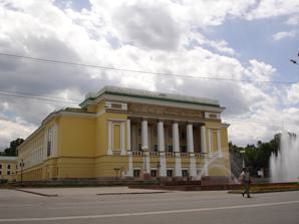
Building: Abay Opera House
Country: Kazakhstan
Year built: 1934
Theatre in Almaty, Kazakhstan Abay Opera House General information Type Theatre Location Almaty , Kazakhstan Coordinates 43°14′56″N 76°56′45″E / 43.24889°N 76.94583°E / 43.24889; 76.94583 Completed 1941 Opening 1941 Renovated 2000 Owner municipality of Almaty Website https://www.gatob.kz/ The Abai Kazakh National Opera and Ballet Theatre ( Kazakh : Абай атындағы Қазақ ұлттық опера және балет театры ; Russian : Казахский национальный театр оперы и балета имени Абая ) is an opera house located in Almaty , Kazakhstan. Founded as a music studio in 1933, it evolved into a full-fledged theater by 1934, marking the birth of Kazakh musical theater with its first public performance, Aiman Sholpan . Over the decades, the theater has played a pivotal role in the development of national opera and ballet, showcasing significant works by renowned composers and choreographers from Kazakhstan, Russia, and Europe. The building, constructed between 1936 and 1941, features a unique blend of Stalinist architecture , Italian Neoclassical architecture , and Kazakh elements. Since 19 December 2020, the theatre has been designated as national status by President Kassym-Jomart Tokayev . History Before becoming a theater, the Abay Opera House began as a music studio in 1933 in Almaty. By 1934, it was established as a theater, and in 1941, the official opening of the new theater building took place. In 1945, it was named after the renowned Kazakh poet, composer, and philosopher Abai Qunanbaiuly . On 13 January 1934, the first public performance of the musical comedy Aiman Sholpan was staged, with a libretto by Mukhtar Auezov and folk music arranged by Ivan Kotsyk. This event is regarded as the birth of the Kazakh musical theatre. The theater's first composer, Yevgeny Brusilovsky , laid the foundation for Kazakhstan’s national opera art, composing operas such as Qyz-Jibek (1934), Jalbyr (1935), and Er Targyn (1936). In 1935, a Russian opera company was established, leading to the staging of nine productions of Russian and world opera classics by 1937. Notable productions included Carmen , Eugene Onegin , The Queen of Spades , and Aida . That same year, the theater was officially named the Kazakh Opera and Ballet Theater , and a ballet company was formed, performing works such as Coppélia (1937) and Swan Lake (1938). The first Kazakh ballet, Qalqaman and Mamyr , was staged in 1938. During the 1950s, the theater featured the works of prominent Soviet choreographers like Mikhail Moiseyev and Dauren Abirov, who contributed significantly to the development of ballet at the theater. Productions from this era included The Red Poppy , The Bronze Horseman , and Shurale . Another key figure, Zauyrbek Raibaev, not only performed but also directed several ballets. In the 1970s, Valery Rutter, an Honored Artist of the Kazakh SSR, staged 15 operas and ballets, with notable productions like Alpamys , Enlik- Kebek , and Spartak . The theater continued to expand its repertoire, staging both Western and Kazakh works, including the opera Abai , with music by Akhmed Zhubanov and Latif Khamidi. On 19 December 2020, the Abay Opera House was granted a national status by a decree from the President of Kazakhstan. Construction The construction of the building began in 1936 and was completed in 1941, designed by architects N.A. Kruglov, N.A. Prostakov, and T.K. Basenov. The structure features a blend of Stalinist architecture , Italian Neoclassical architecture , and national Kazakh elements. The inaugural performance in the new building took place on 7 November 1941. The first floor, characterized by large, rusticated wall surfaces, serves as a stereobath for the entire building. The second and third floors are accentuated with fine rustication. The portico is supported by powerful pylons that extend into the blank side walls. Bas-relief ornamental frames forming a lancet arch adorn the pylons, featuring quotations on art from the works of Vladimir Lenin . The main facade is crowned with a high entablature and a lattice ornamental parapet. The frieze is decorated with alternating patterns and multifigure reliefs representing art figures of Kazakhstan. Large ornamental cartouches are positioned at the level of the frieze on the pylons. The side facades are defined by staggered pilasters and large rectangular windows, enhanced by patterns within broad platbands of rectangular doorways, ogival windows, and shallow niches containing texts. The second-floor loggia railings, frieze panels, architrave and cornice bands, as well as the capitals and bases of pilasters and columns, contribute to the intricate design. The configuration, size, and height of the ornamental elements vary depending on their placement within the overall composition. The last renovation of the building was completed in 2000, preserving its original architectural style. Management Before the collapse of the Soviet government , the theatre was managed by the Ministry of Culture of the Kazakh SSR. After that it management passed to the reformed Ministry of Culture of the Republic of Kazakhstan . Nowadays it is managed by the Ministry of Culture and Sports of the Republic of Kazakhstan . The stars of the opera company Qurmanbek Jandarbekov (1933–1944) Küläş Baiseitova (1933–1957) Garifulla Qurmangaliev (1934–1966) Jamal Omarova (1934–1937) Rishat Abdullin (1939–1985) Baigali Dosymjanov (1941–1964) Shabal Beisekova (1941–1966) Qauken Kenjetaev (1946–1966) Roza Baglanova (1947–1949) Ermek Serkebaev (1947–2006) Roza Janova (1953–1977) Bibigul Tölegenova (1954–1956), (1971–1982) Alibek Dnişev (1978–1997) Nurjamal Ösenbaeva (1984–1997) Maira Muhamed-qyzy (1996–2002) The stars of the ballet company Shara Zhienkulova (1934–1940) Aleksandr Seleznyov (1937–1945) Inessa Manskaya (1945–1965) Bolat Aiuhanov (1957–1959) Lyudmila Rudakova (1965–1980) Ramazan Bapov (1966–1988) Rauşan Baiseitova (1966–1986) Larisa Sycheva (1974–1978) Maira Kadyrova (1976–1997) Gulzhan Tütkibaeva (1982–2002) Säule Rahmedova (1987–1989, 2009–2019) Quralai Sarqytbaeva (1993–2006) Leila Älpieva (1995–1996) and (2000–2009) Serjan Qaukov (1998–1999) Dosjan Tabyldy (2003–2005) Farhad Buriev (2005–2017) Gülvira Qurbanova (2004–present) Theater repertoire Opera Abai Aida Abylai Khan Aisulu Masquerade ball Birjan and Sara La bohème The Merry Widow Anne Frank's diary Don Pasquale Eugene Onegin Enlik-Kebek La Cenerentola Iolanta Les pêcheurs de perles Ballet Anna Karenina Bakhchisarai fountain La Bayadère Boléro Don Quixote Giselle Carmen Suite Carmina Burana Coppélia Le Corsaire Swan Lake Legend of Love Pavana Mavra Pulcinella Romeo and Juliet See also Panfilov Street Promenade References